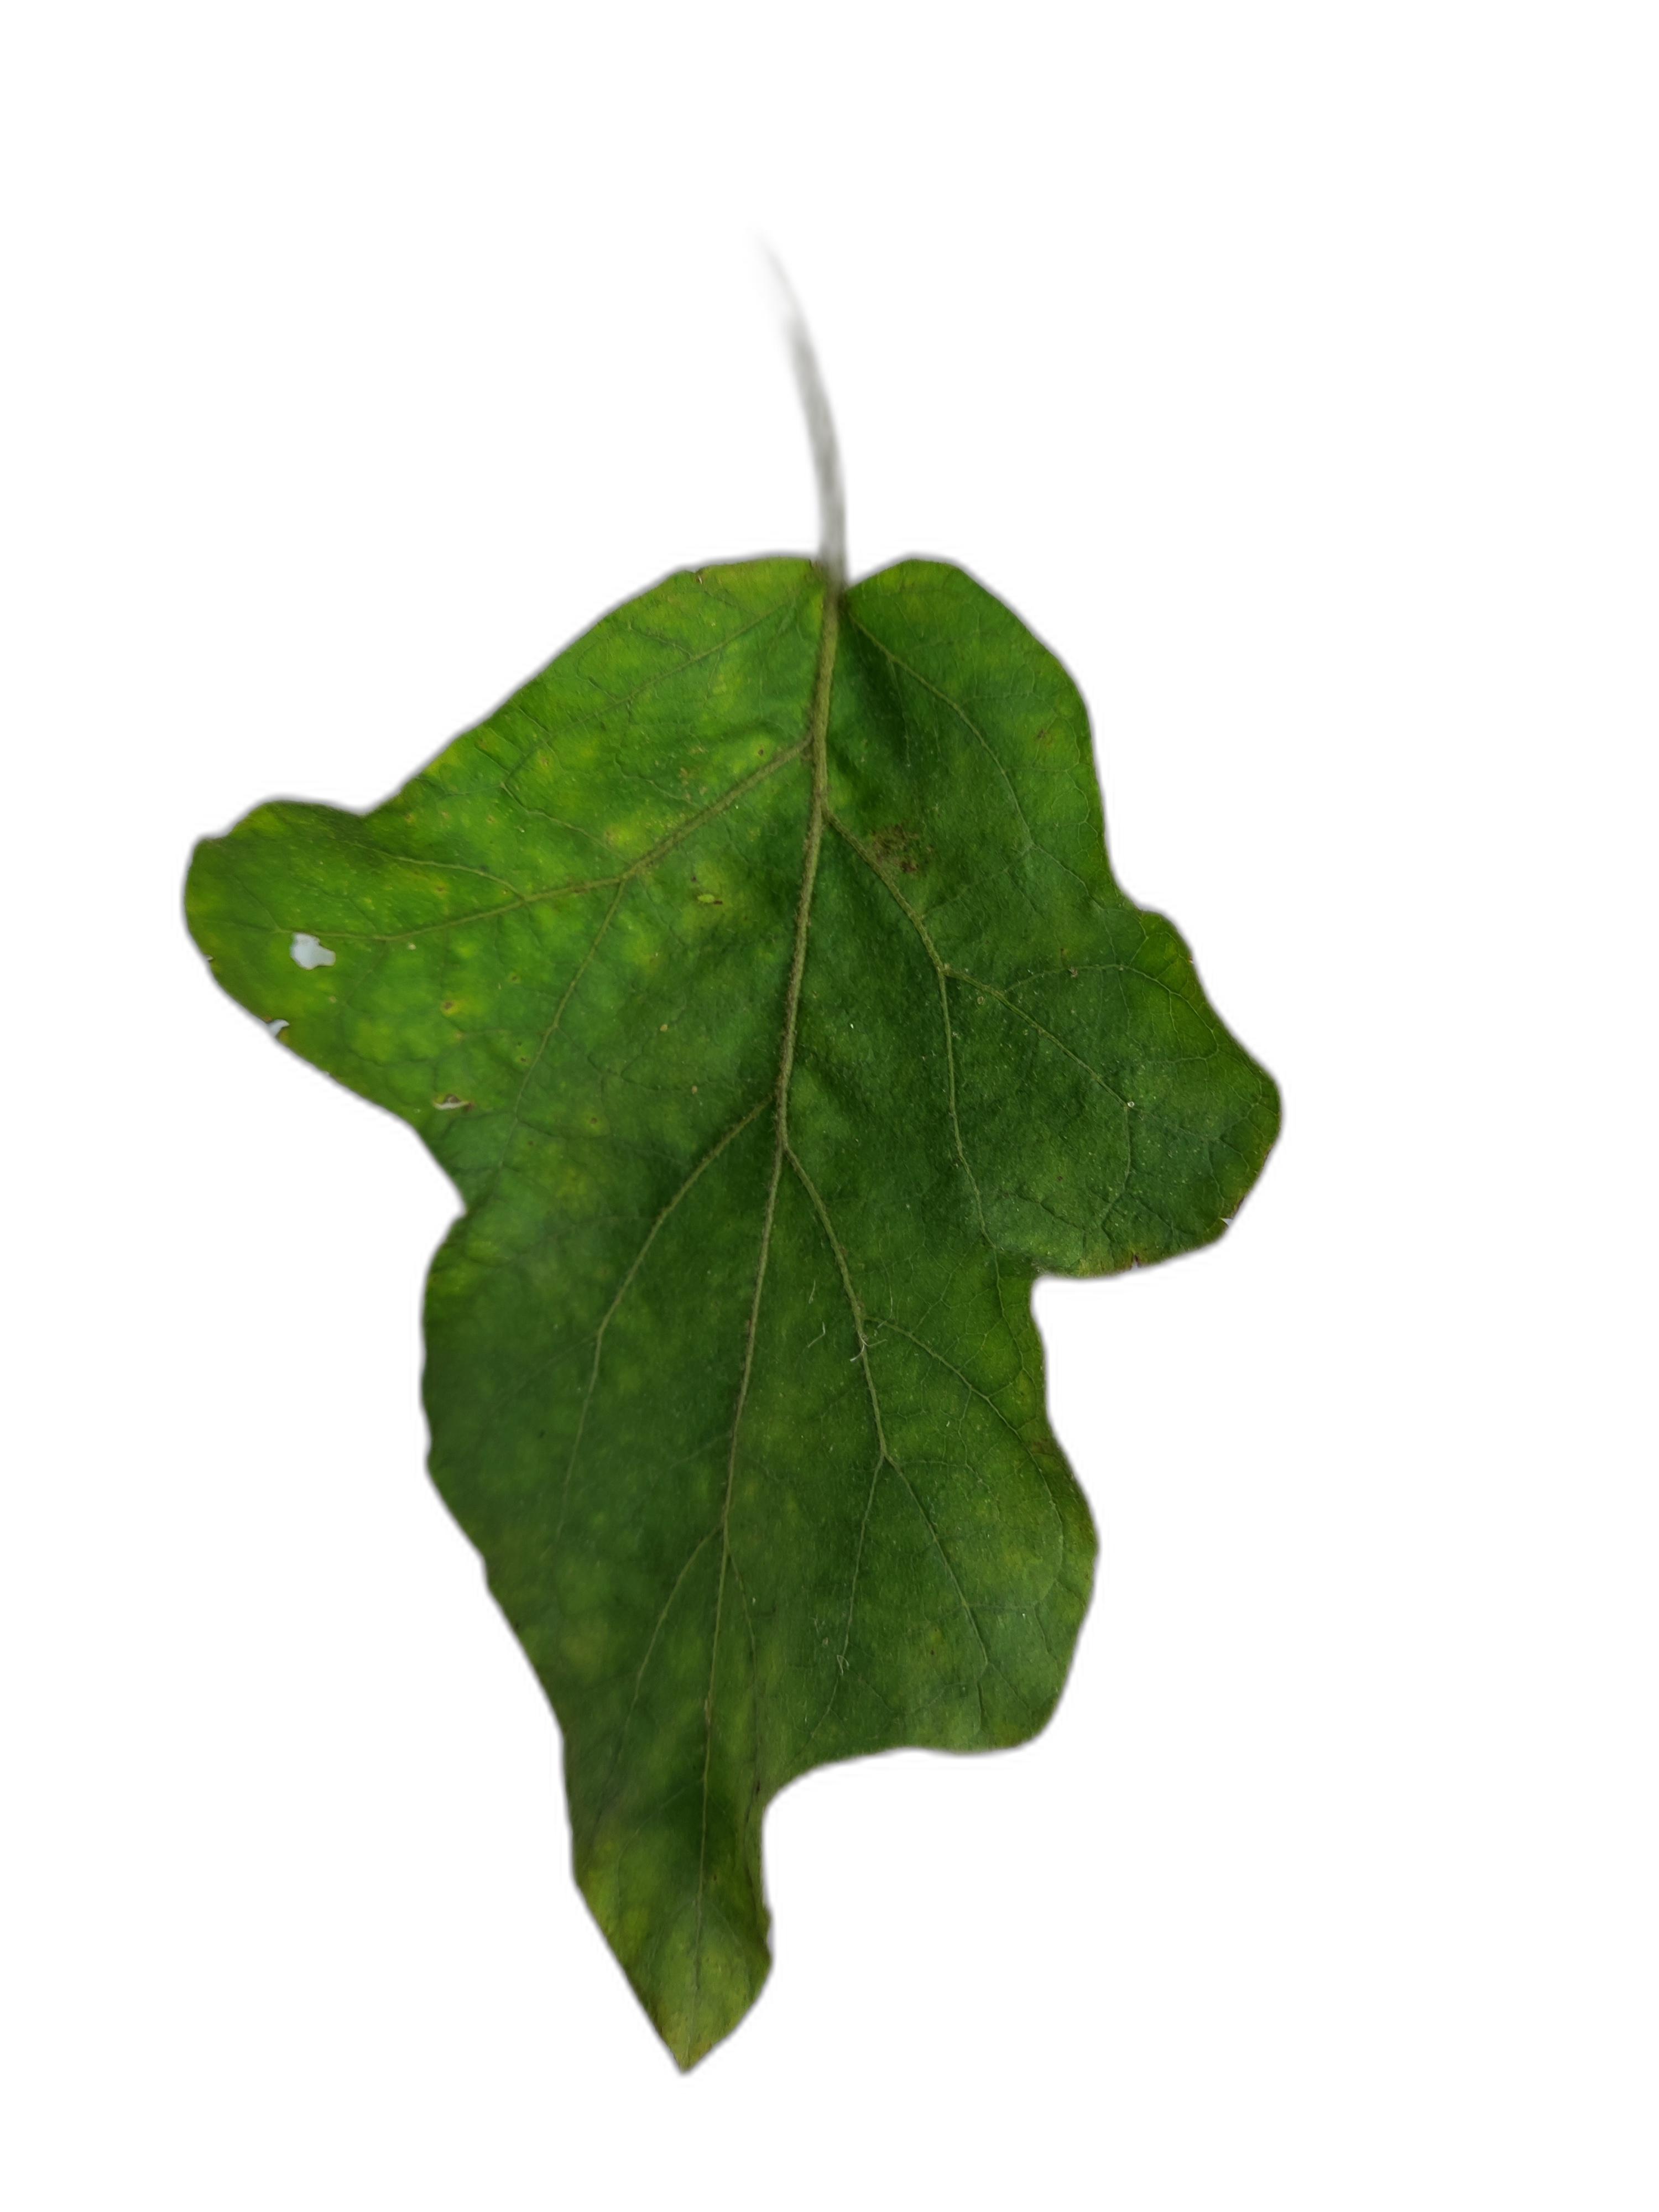
Label: Healthy Leaf